Nakuru

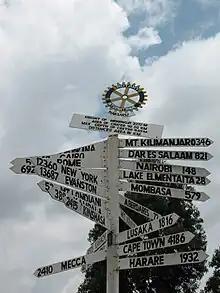
Signpost in Menengai Forest, Nakuru

Nakuru is the home of Egerton University and Kabarak University, a private university associated with former President Moi's business and religious interests. Mount Kenya University, University of Nairobi and Kenyatta University have campuses situated here.